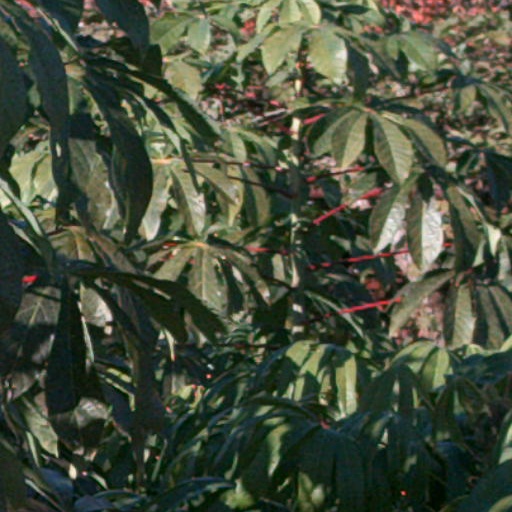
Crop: cassava